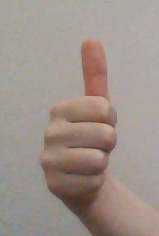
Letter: aleff